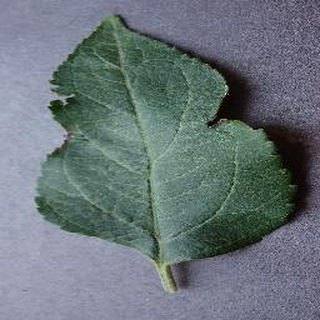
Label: healthy_apple